Lord John Hay (Royal Navy officer, born 1827)

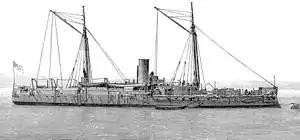
The ironclad ram which Hay commanded

Admiral of the Fleet Lord John Hay, (23 August 1827 – 4 May 1916) was a Royal Navy officer and politician. After seeing action in 1842 during the First Opium War, he went ashore with the Naval Brigade and took part in the defence of Eupatoria in November 1854 and the Siege of Sevastopol in spring 1855 during the Crimean War. He also took part in the Battle of Taku Forts in August 1860 during the Second Opium War. As a politician, he became Member of Parliament for Wick and later for Ripon. He was sent to the Mediterranean in July 1878 to take control of Cyprus and to occupy it in accordance with decisions reached at the Congress of Berlin. In a highly political appointment, he was made First Naval Lord in March 1886 when the Marquis of Ripon became First Lord of the Admiralty but had to stand down just five months later when William Gladstone's Liberal government fell from power in August 1886.